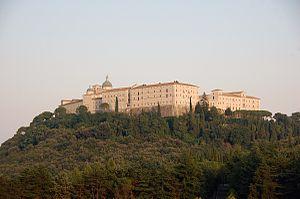
L'abbaye territoriale du Mont-Cassin est une église particulière de l'Église catholique située comme son nom l'indique, sur le mont Cassin dans la commune de Cassino en Italie. Depuis décembre 2014, le site est géré par le Lazio Museum Center. C'est le plus ancien monastère d'Italie avec le monastère de Santa Scolastica. Elle est située à 516 mètres d'altitude.
Cette liste recense l'ensemble des abbés du Mont-Cassin.